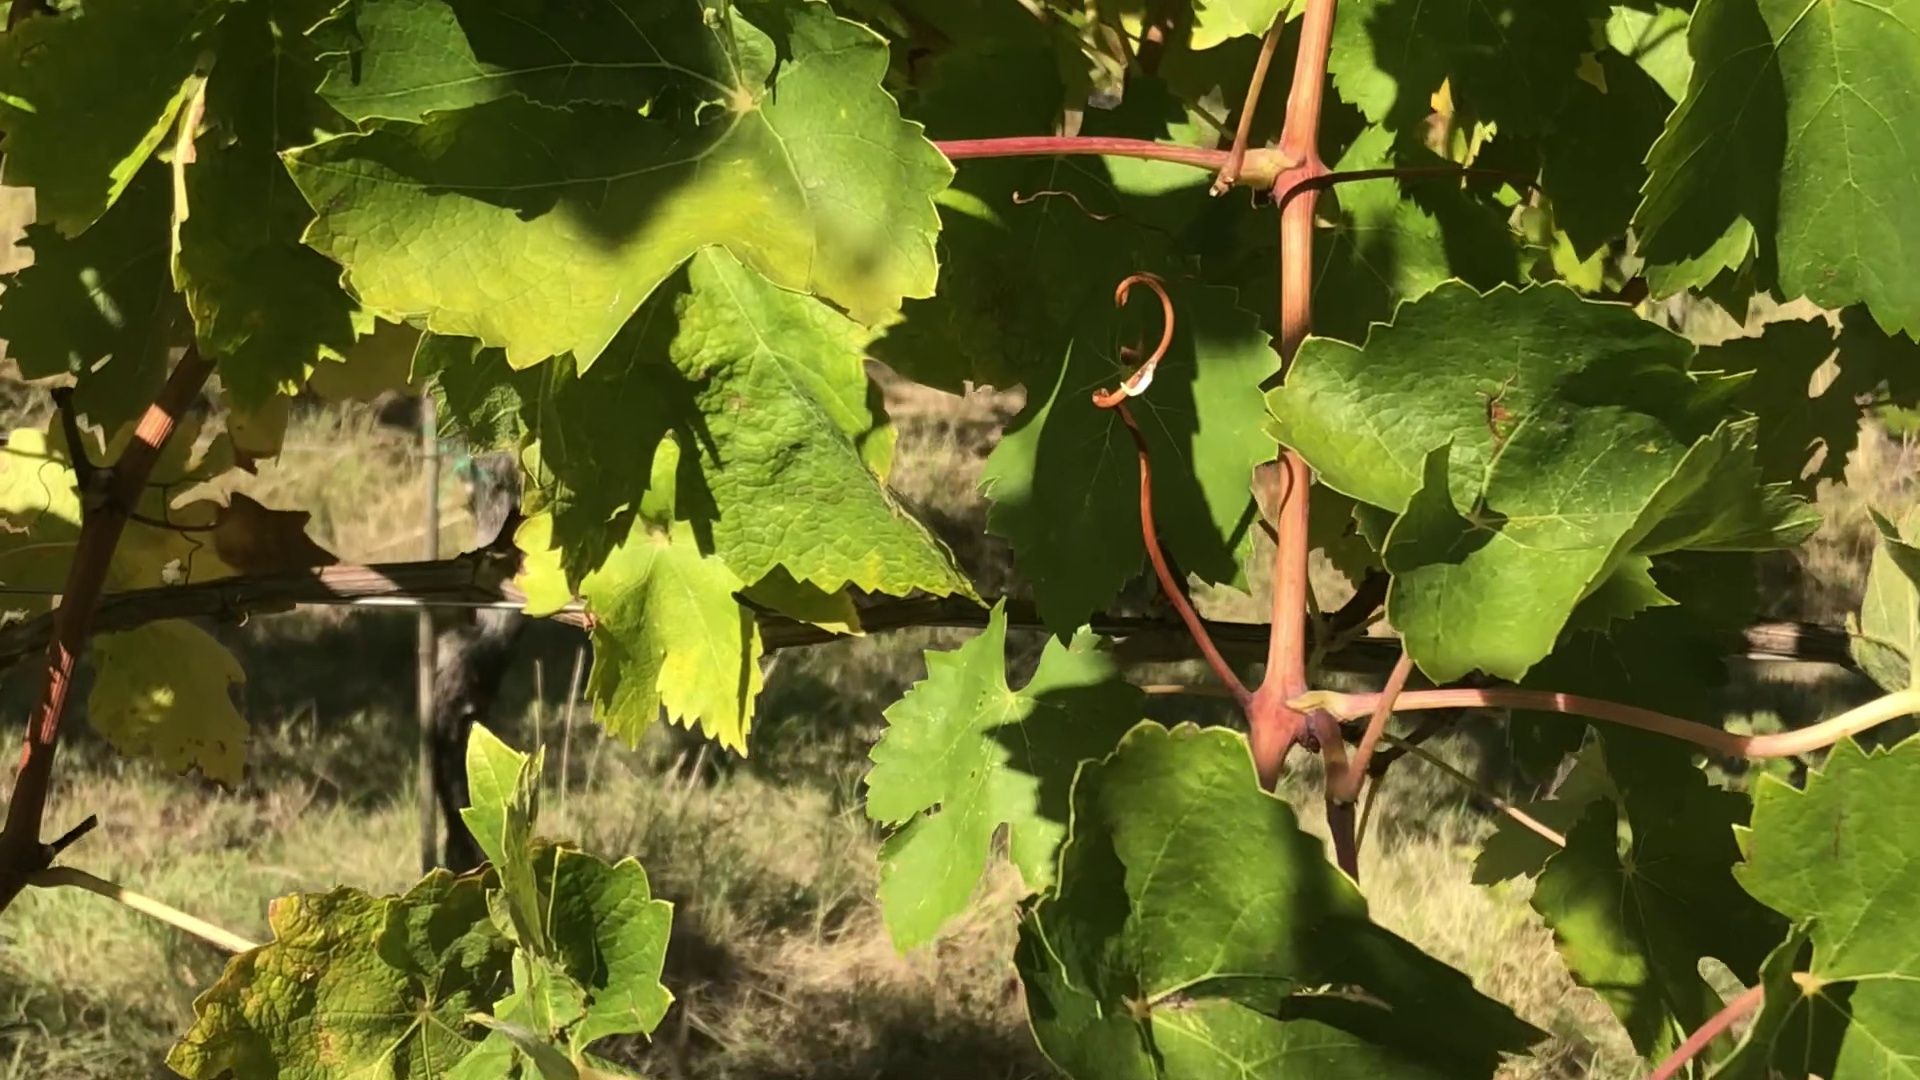
Label: healthy